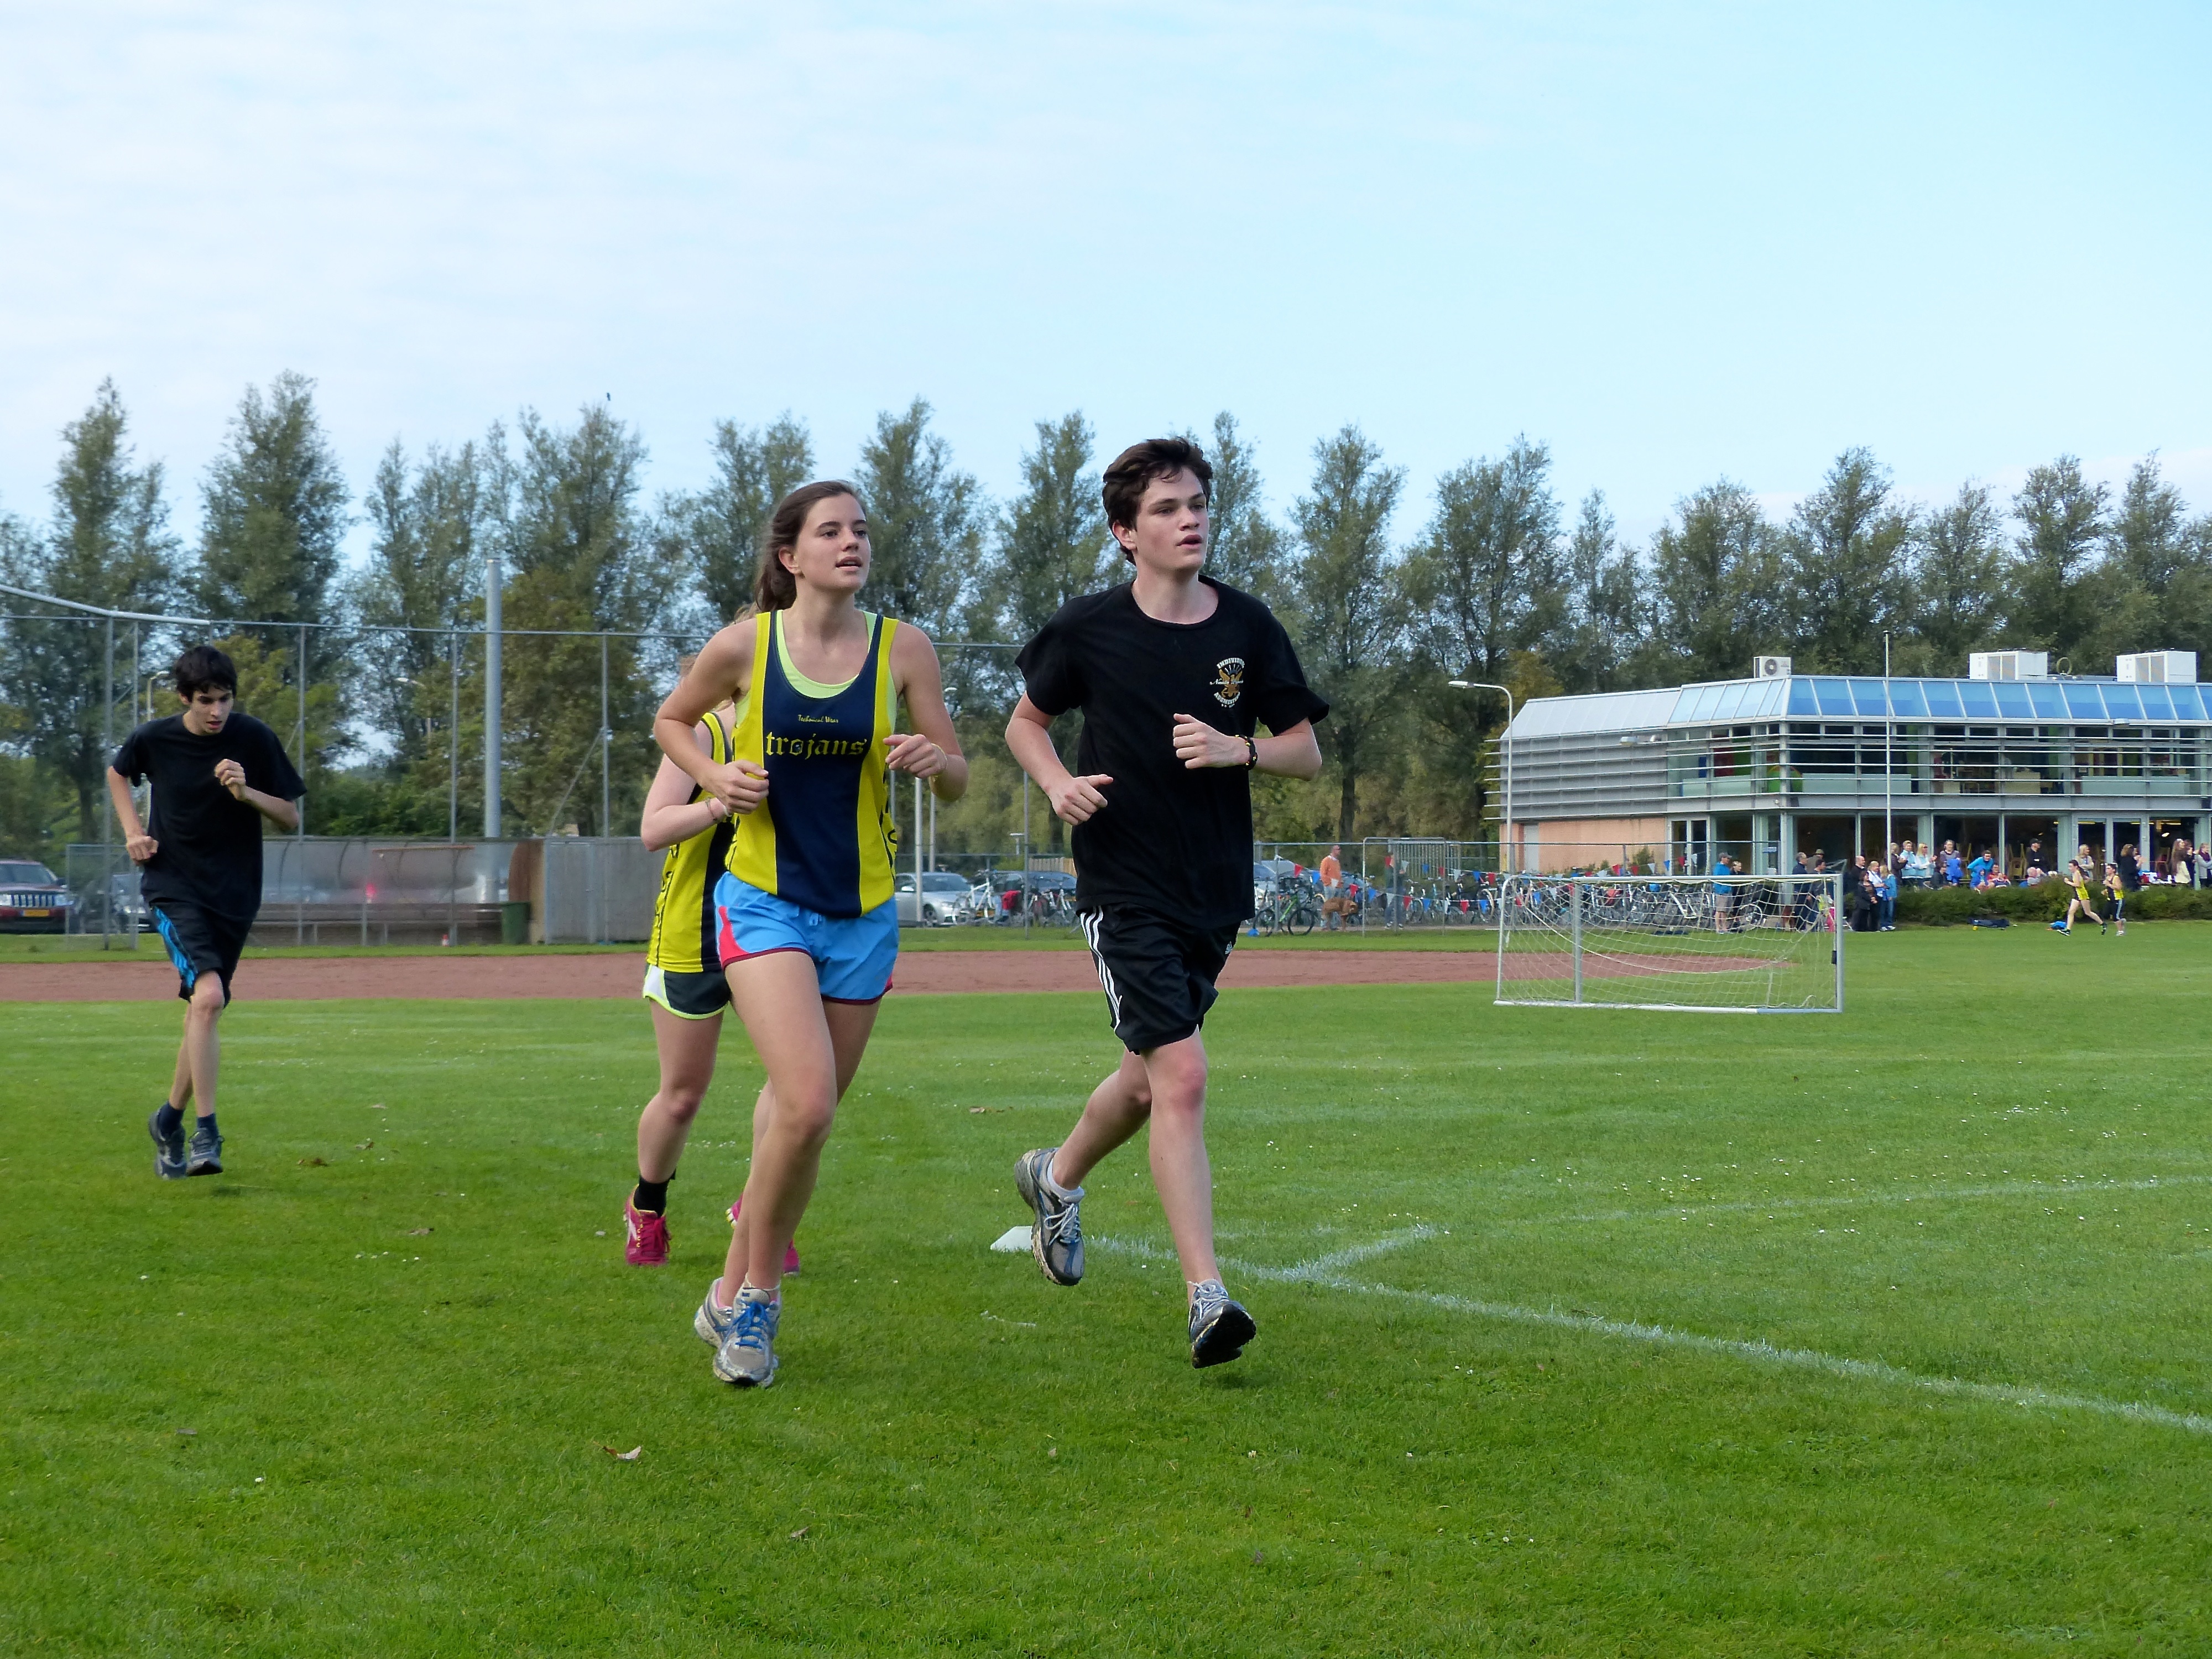
run, country, soccer, runner, cross, ash, stadium, hague, 2013, american, team, sports, school, endurance, athletics, tournament, sprint, physical exercise, human action, competition event, cross country running